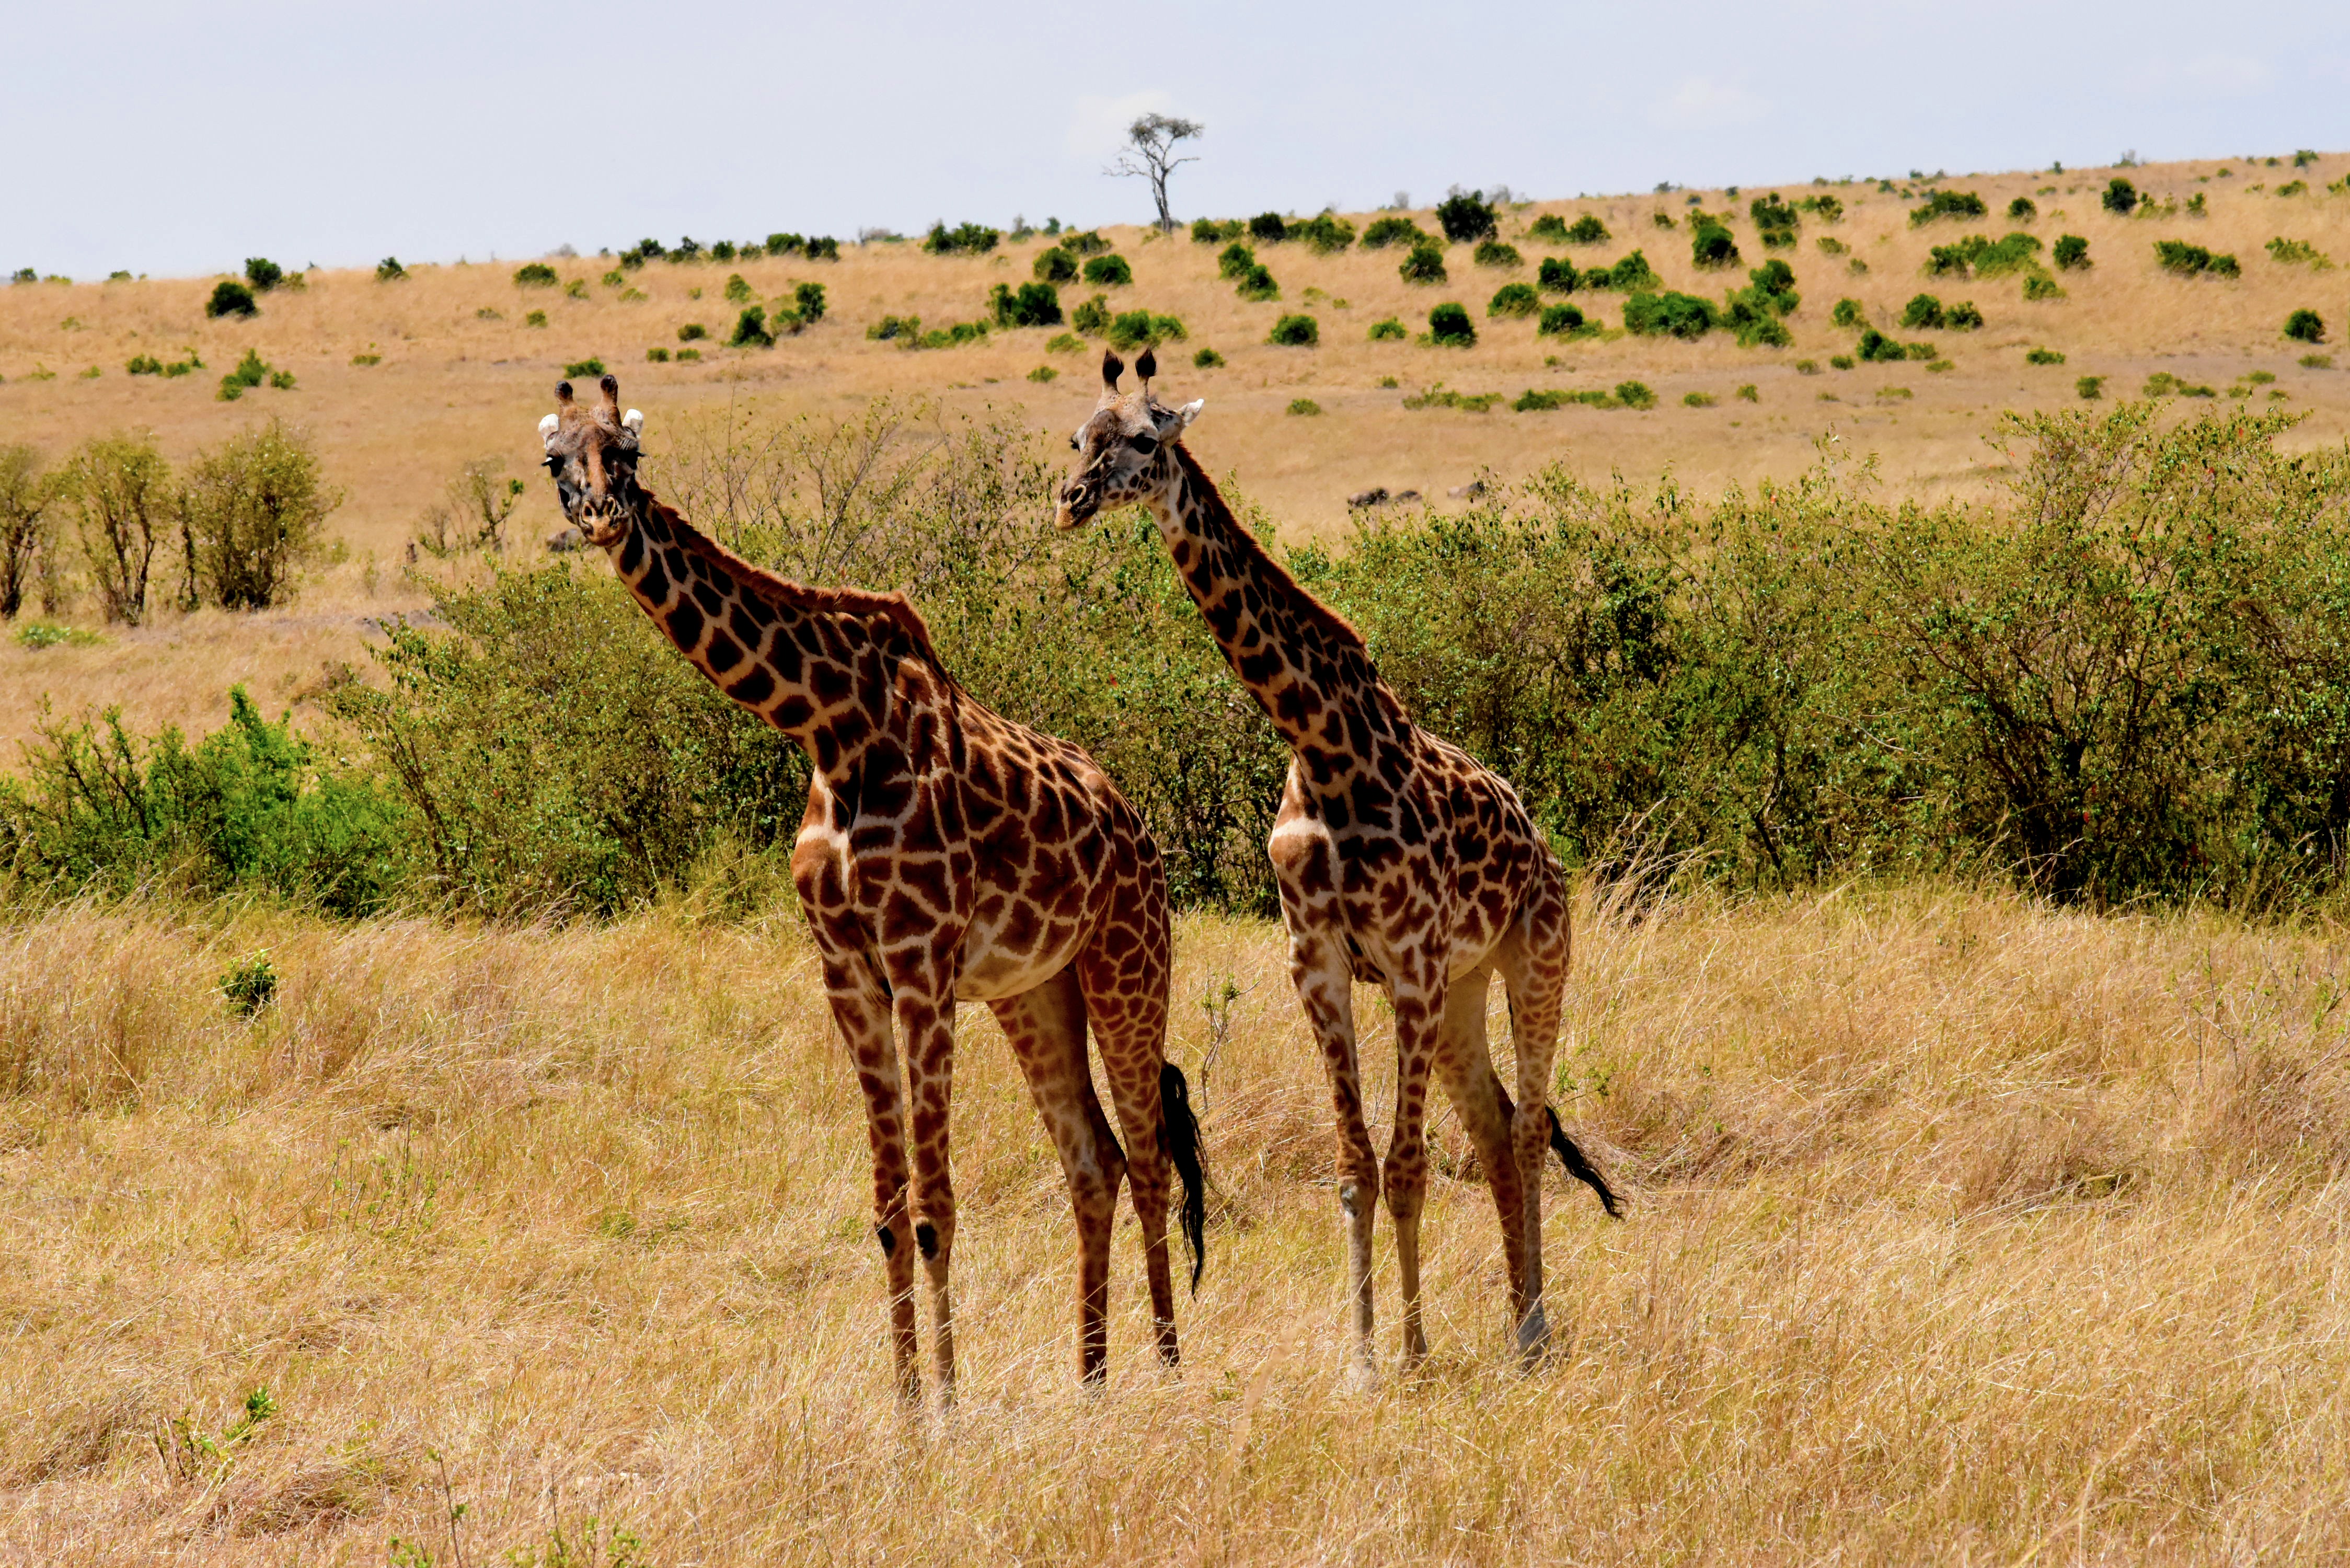
wilderness, prairie, adventure, travel, wildlife, wild, natural, africa, park, mammal, fauna, savanna, plain, giraffe, grassland, tanzania, safari, ecosystem, serengeti, giraffidae